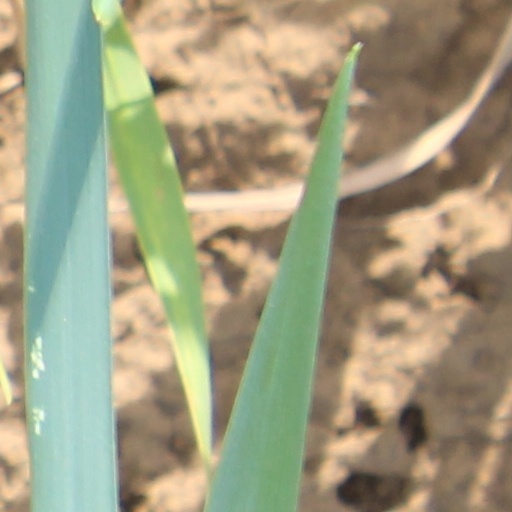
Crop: wheat